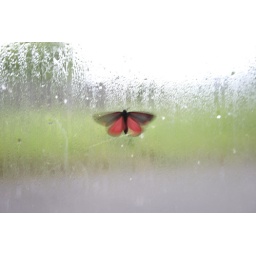
A Cinnabar moth (Tyria jacobaeae) trapped against the glass at the International Police and Search Dog Training Centre, at RAF Newton